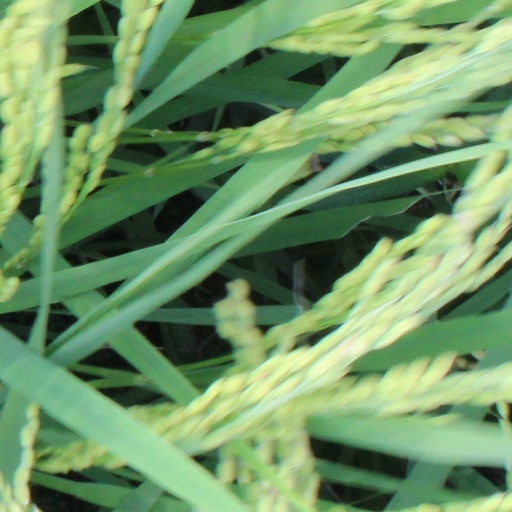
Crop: rice